Maggie Roswell

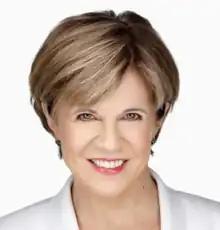

Maggie Roswell is an American actress, comedian, writer and producer from Los Angeles, California. She is well known for her voice work on the Fox network animated television series "The Simpsons", in which she has played recurring characters such as Maude Flanders, Helen Lovejoy, Miss Hoover, and Luann Van Houten, as well as several minor characters. This work has earned her an Annie Award nomination.